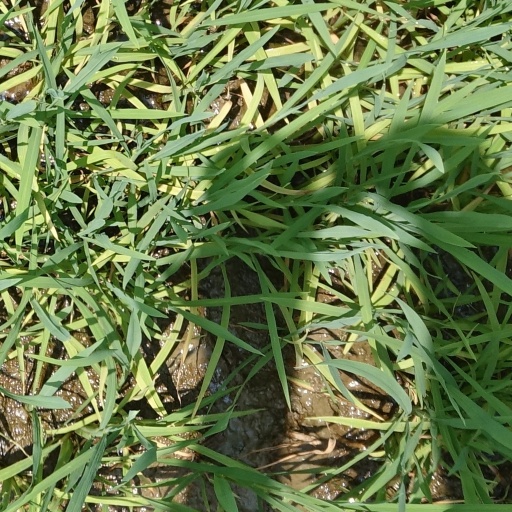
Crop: rice